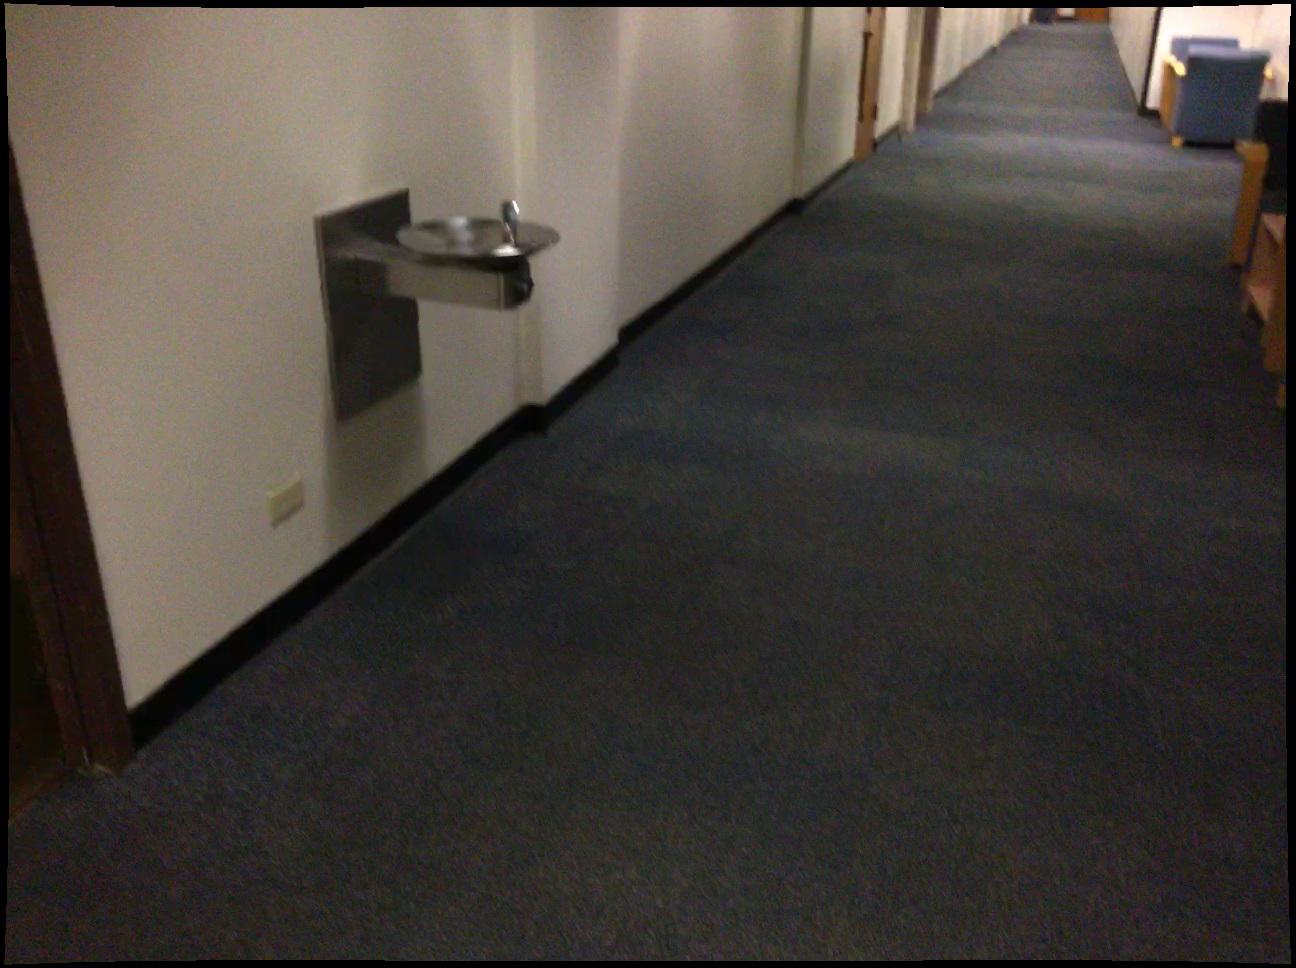
Question: Can the sink fit right of the doorframe from the world's perspective? Final answer should be yes or no.
Answer: Yes